Ajuran Sultanate

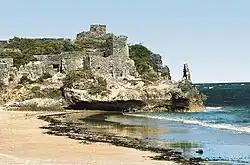
Citadel ruins of Gondershe

The State collected tribute from the farmers in the form of harvested products like durra, sorghum and bun, and from the nomads, cattle, camels and goats. The collecting of tribute was done by a wazir. Luxury goods imported from foreign lands were also presented as gifts to the Garen rulers by the coastal sultans of the state.